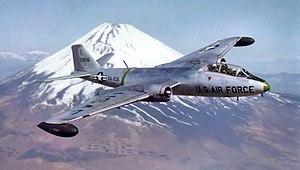
Ceci est la liste des bombardiers utilisés par les forces armées des États-Unis. La liste inclut également les projets et prototypes de bombardier conçus pour l’armée américaine. La liste est triable en fonction de plusieurs critères.
Le Martin B-57 est un bombardier tactique américain biréacteur. Au départ conçu comme une version construite sous licence du bombardier britannique English Electric Canberra, il s'est peu à peu transformé en avion militaire très polyvalent. Ainsi des versions de reconnaissance aérienne, de reconnaissance météorologique, et de guerre électronique ont fait leur apparition. Cet avion fut même parmi les premiers aéronefs à tirer une arme à guidage laser. Dans la nomenclature du constructeur il est connu comme Martin 272.